Anyone Can Whistle

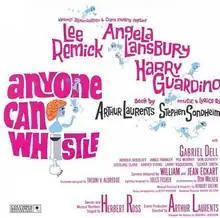
Cover of the original cast recording.

Anyone Can Whistle is a musical with music and lyrics by Stephen Sondheim, and a book by Arthur Laurents. Described as "a satire on conformity and the insanity of the so-called sane," the show tells a story of an economically depressed town whose corrupt mayor decides to create a fake miracle in order to attract tourists. The phony miracle draws the attention of an emotionally inhibited nurse, a crowd of inmates from a local asylum, and a doctor with secrets of his own.